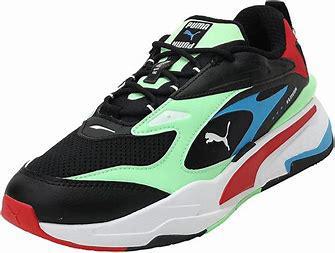
Brand: Puma
Model: Rs Fast